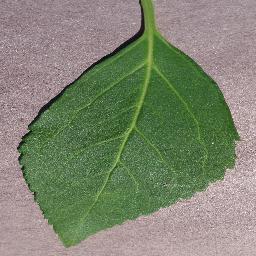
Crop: cherry
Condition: (including_sour)_healthy